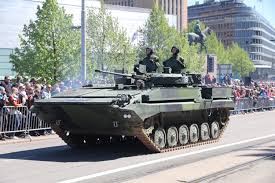
Label: BMP-2